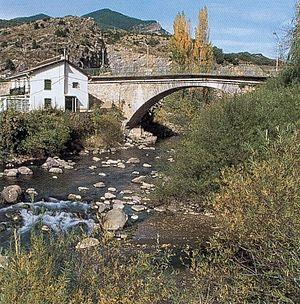
Villanua (Jacétanie, Aragon, Espagne) - Le vieux pont.
Villanúa ou Bellanuga est une commune d'Espagne dans la communauté autonome d'Aragon, province de Huesca, où la vallée de l'Aragon s'élargit.
Le Camino aragonés est une section du pèlerinage de Saint-Jacques-de-Compostelle qui suit le cours de la rivière Aragon, d'où son nom. Long de 170 km, il se situe intégralement en Espagne et traverse des paysages variés, passant de la montagne à la vallée. Il part du col du Somport pour rejoindre Puente la Reina, faisant ainsi le trait d'union entre la via Tolosana dont il est la continuité et le Camino francés.